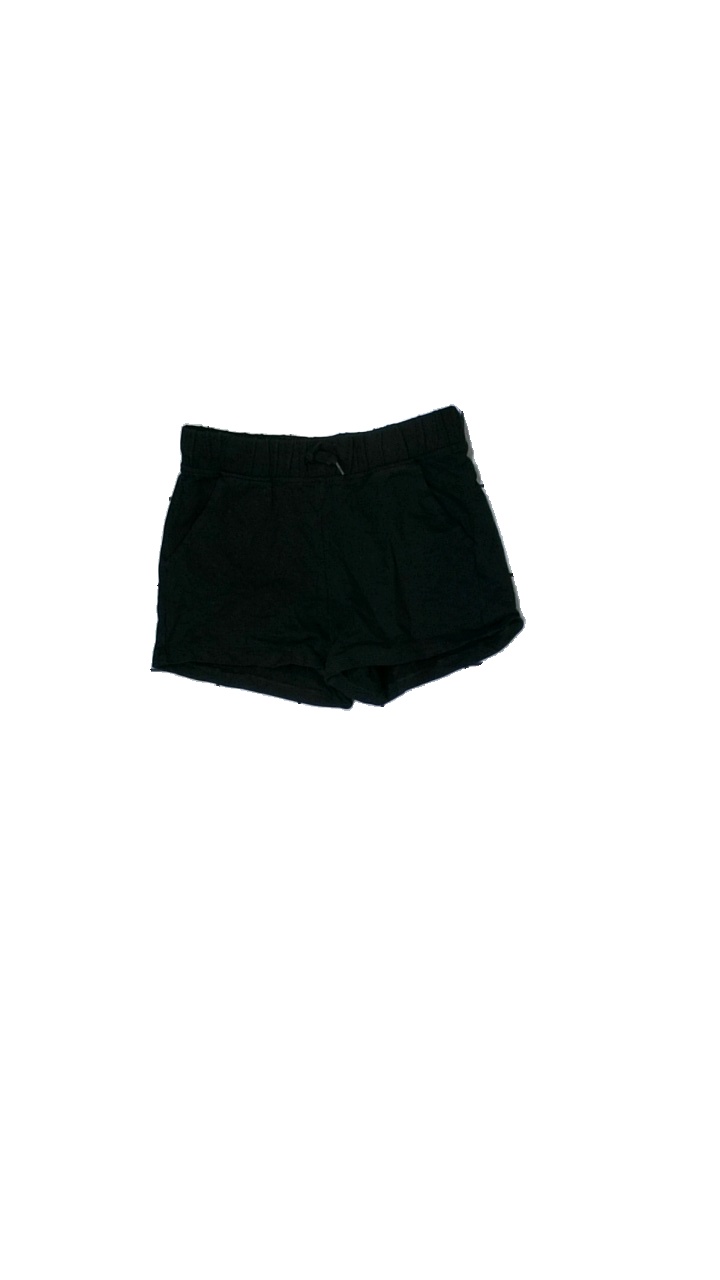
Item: Shorts (Children)
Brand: H&m
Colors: Black
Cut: Regular
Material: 100% cotton
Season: All
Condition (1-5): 4
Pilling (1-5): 5
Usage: Reuse
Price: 50-100